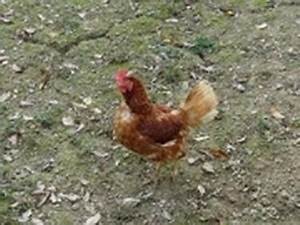
Label: gallina